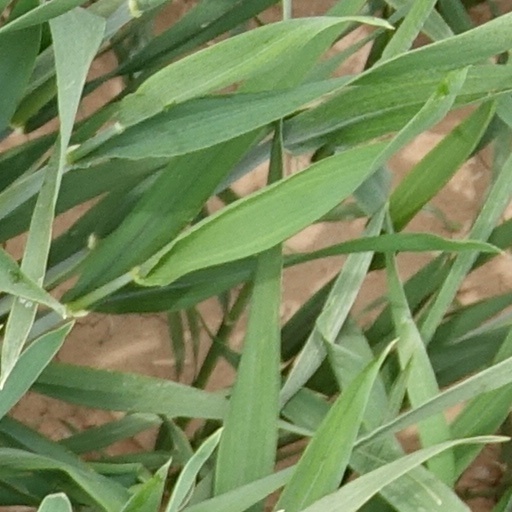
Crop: wheat